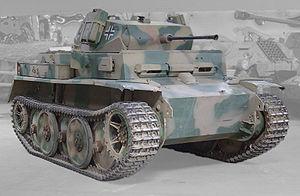
Le Panzerkampfwagen II Ausführung L ou Sd. Kfz. 123 ou Luchs est une variante du Panzerkampfwagen II affectée à la reconnaissance qui fut employé par l'armée allemande jusqu'à la fin de la Seconde Guerre mondiale sur le front de l'Est et sur le front de l'Ouest. Elle fut développée afin de remplacer les automitrailleuses de reconnaissance obsolètes et peu performantes.
Le Panzerkampfwagen II Sd. Kfz. 121 était un char d'assaut de fabrication allemande. Comme le PzKpfw I, il fut conçu comme un char de transition, en attendant la production de masse des PzKpfw III et PzKpfw IV. Ces deux types de véhicules étaient destinés à fournir des engins d'entraînement pour les équipages de la Panzerwaffe afin de mettre au point les tactiques de la future Blitzkrieg. Cependant, le retard dans la production de chars de combat obligea les Allemands à utiliser massivement les PzKpfw II au début de la Seconde Guerre mondiale et ce n'est qu'à partir de 1941 que ce modèle fut progressivement retiré du front.